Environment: real
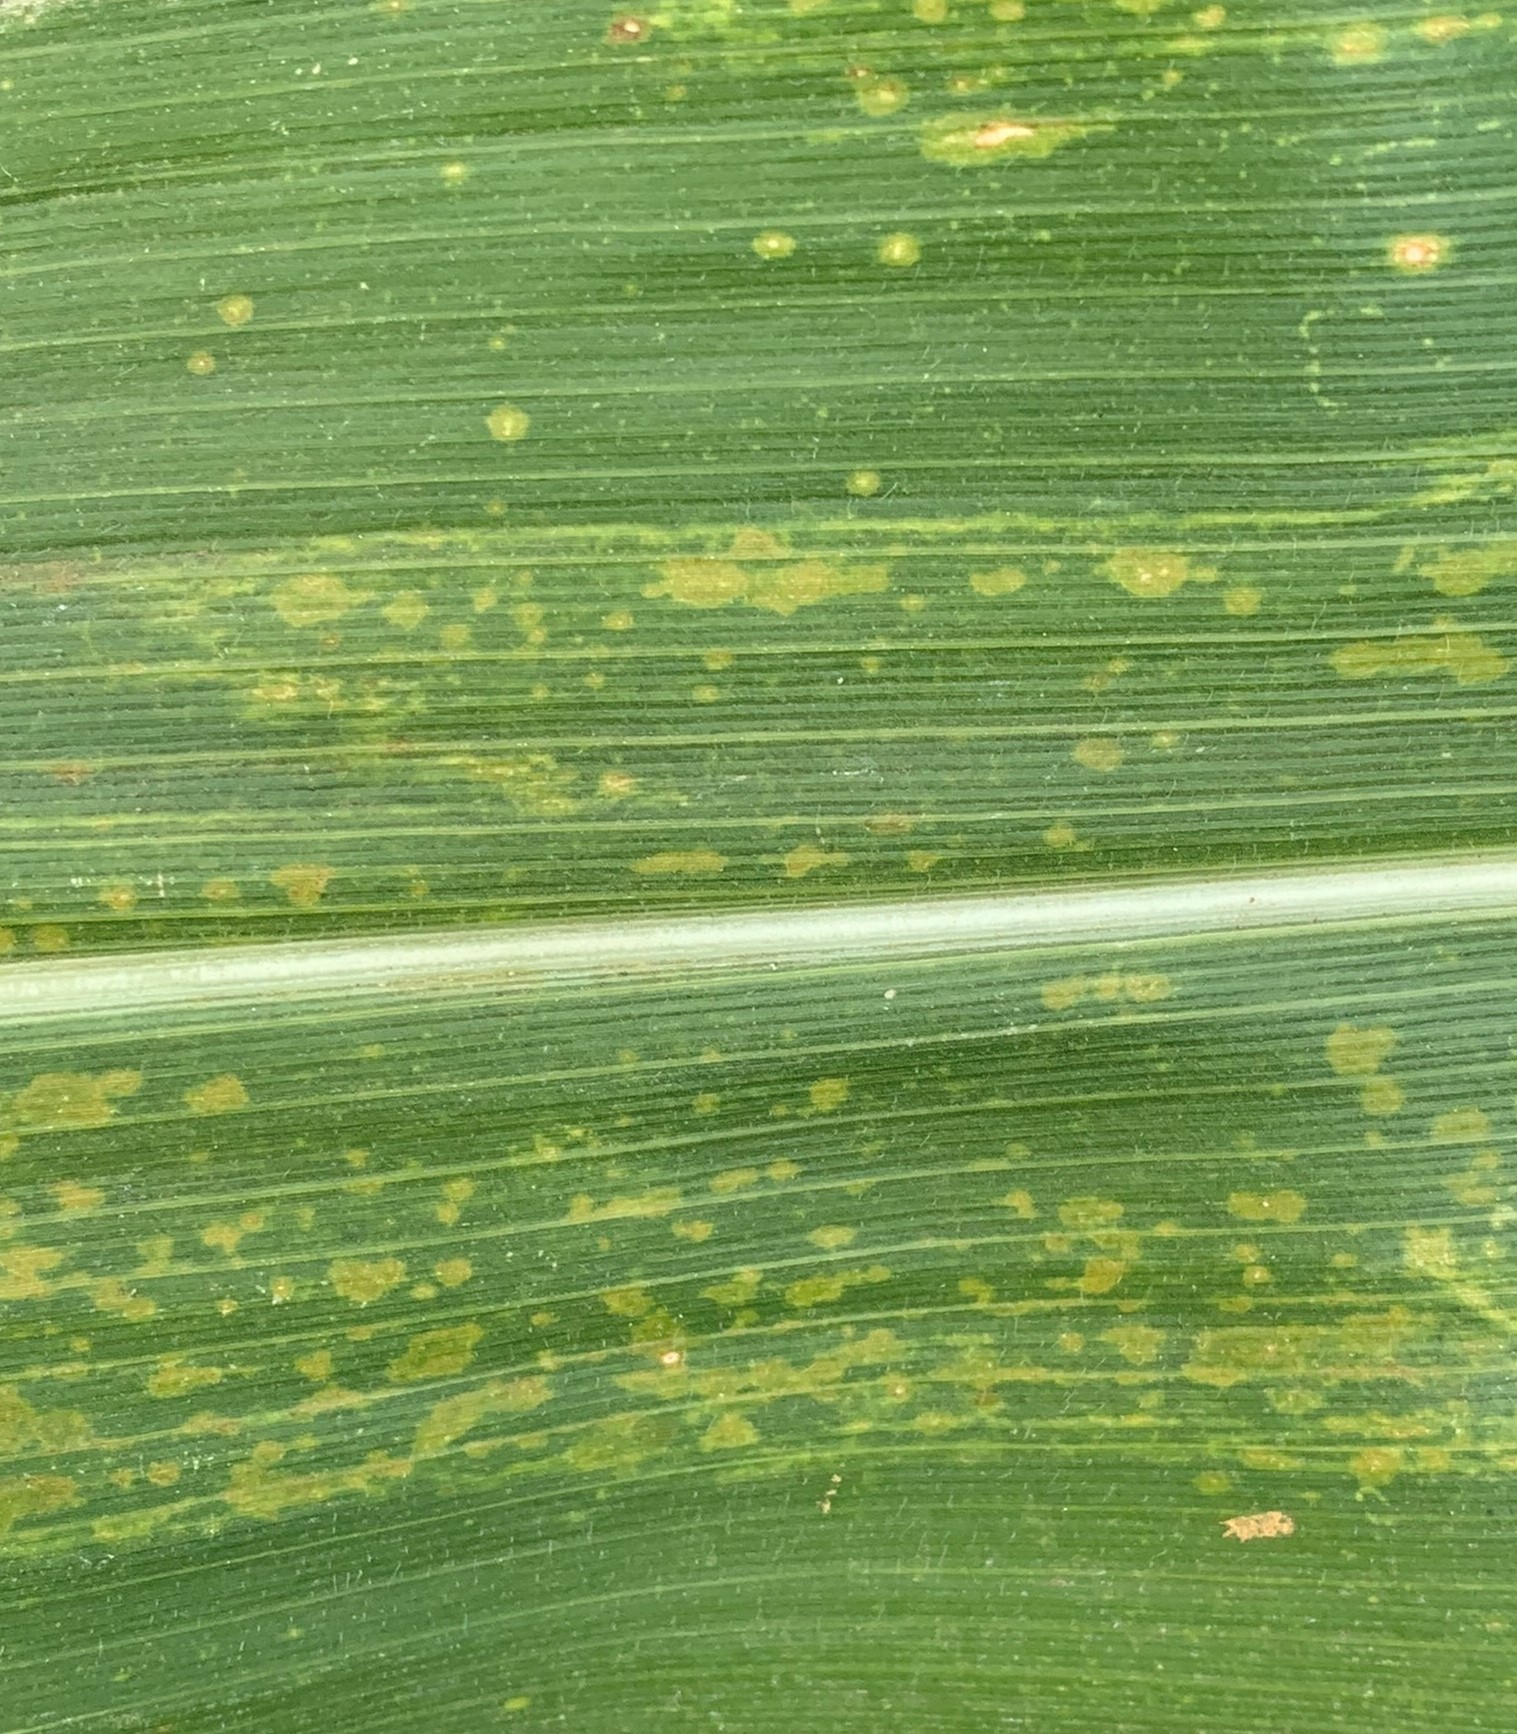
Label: lethal_necrosis